Mikhail Gelfand

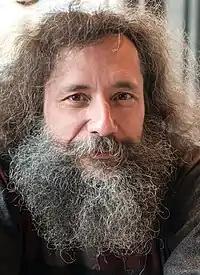
Gelfand in 2013

Mikhail Sergeyevich Gelfand (born 25 October 1963) is a Russian bioinformaticist and molecular biologist. He is a member of Academia Europaea, Vice President Biomedical Research of Skolkovo Institute of Science and Technology, one of the founder of Dissernet plagiarism fighting society and a political activist, former member of Russian Opposition Coordination Council. He is a grandson of a prominent Soviet mathematician Israel Gelfand.